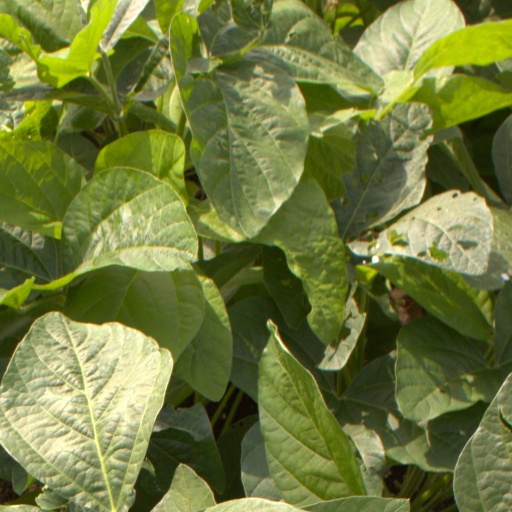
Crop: soybean